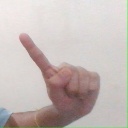
अक्षर: ए